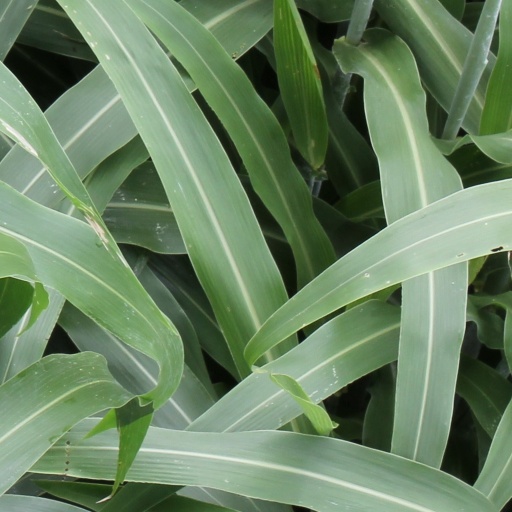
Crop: sorghum